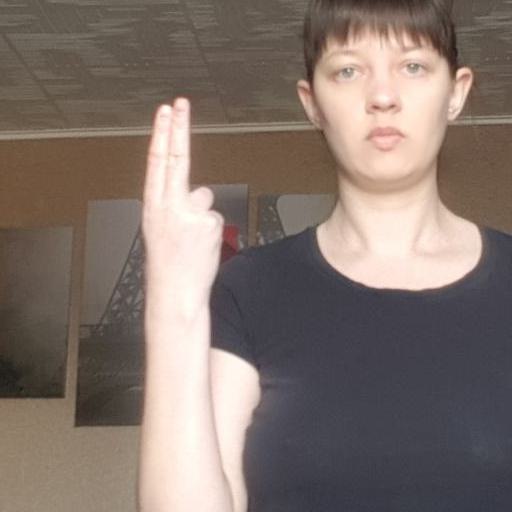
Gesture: two_up_inverted